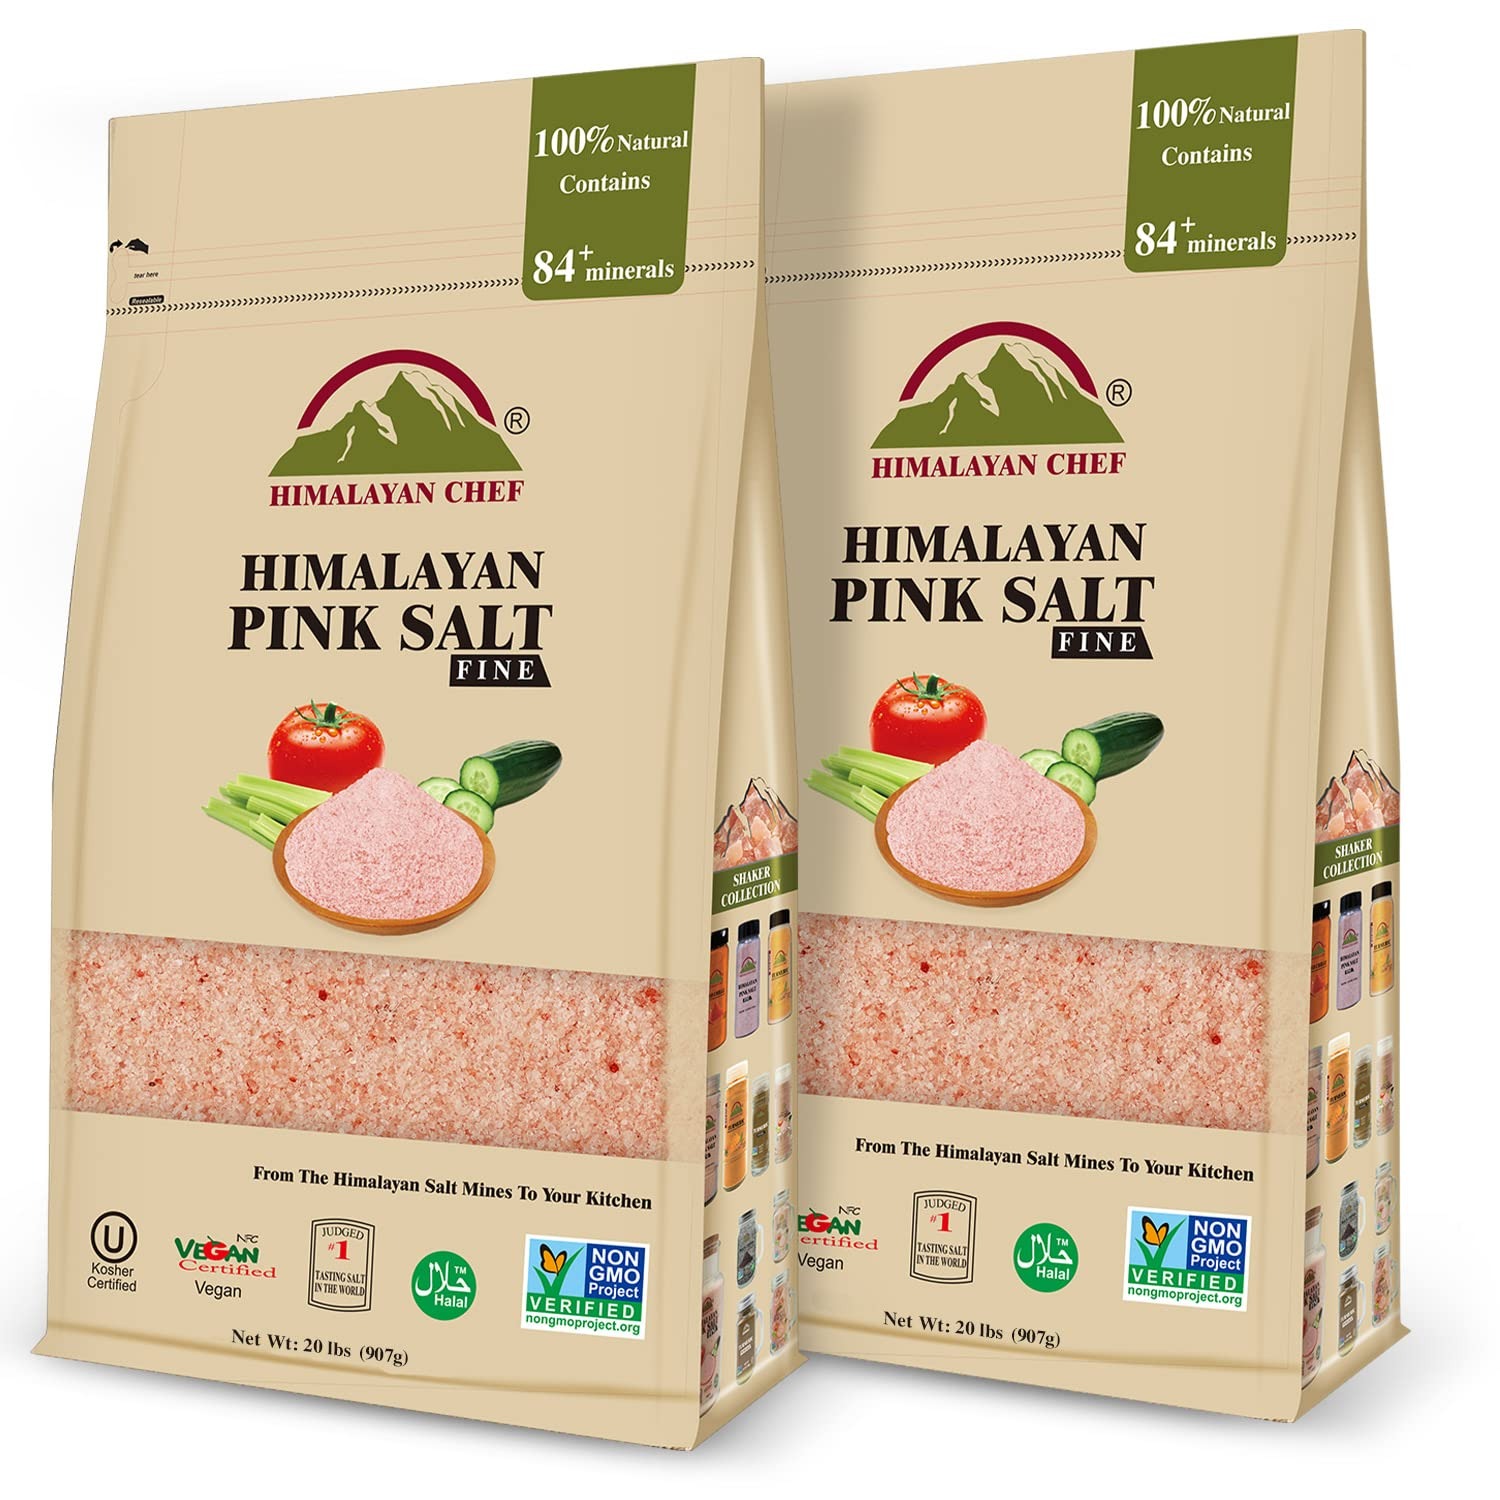
Item Name: Himalayan Chef Himalayan Pink Salt, Fine Grain - 38 lbs Bulk Size, 100% Natural & Organic, Vegan & Kosher Certified Pink Salt 19lbs/Each - Pack of 2
Bullet Point 1: PINK HIMALAYAN SALT: Himalayan Chef Himalayan pink salt fine grain is 100% natural and pure salt. The Himalayan salt fine is full of flavors & nutrients that make your food more delicious for your loved ones.
Bullet Point 2: PINK SALT BENEFITS: Himalayan salt has become well known for its amazing health benefits. It re-mineralizes the body with minerals and trace elements essential to our health and well-being. Our Himalayan pink salt is rich in 84 trace minerals - including Calcium, Magnesium, Potassium, Copper, and Iron. Stimulating circulation, lowering blood pressure, and removing toxins such as heavy metals from the body are just a few of the many benefits of Himalayan Pink salt.
Bullet Point 3: SEA SALT VS PINK SALT: Pink Himalayan salt is better than regular sea salt. Pink Himalayan salt is unprocessed, hand-selected, hand-chiseled, hand-washed, and sun-dried. Rich in minerals that are beneficial for human health and well-being. Naturally rich in minerals, and free from all additives, and preservatives.
Bullet Point 4: CERTIFIED PINK SALT: Himalayan Chef Pink Salt is judged the #1 tasting salt. Himalayan Chef Himalayan salt is natural, halal, ISO certified, Non- GMO, OU Kosher, and Vegan Certified. Free from all additives and preservatives.
Bullet Point 5: CUSTOMER SATISFACTION: Quality Is Our Passion! Here at the Himalayan Chef, we are confident that you will be completely satisfied with our products, which is why we stand behind every single item that we sell. If you are not completely satisfied with your purchase reach out to us directly and we will make it right.
Value: 640.0
Unit: Ounce

Price: 18.99